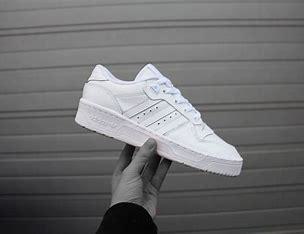
Brand: Adidas
Model: Rivalry